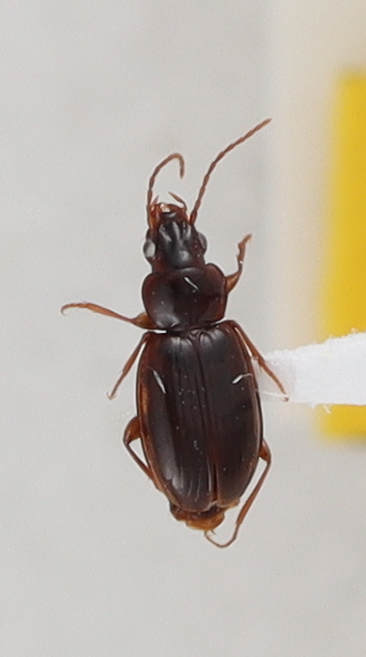
Scientific name: Trechus obtusus
Plot: 14
Trap: E
Collected: 20200929